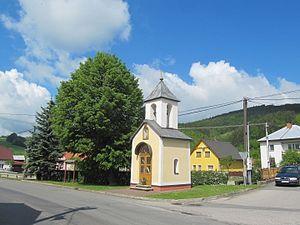
Návojná est une commune du district et de la région de Zlín, en République tchèque. Sa population s'élevait à 729 habitants en 2018.